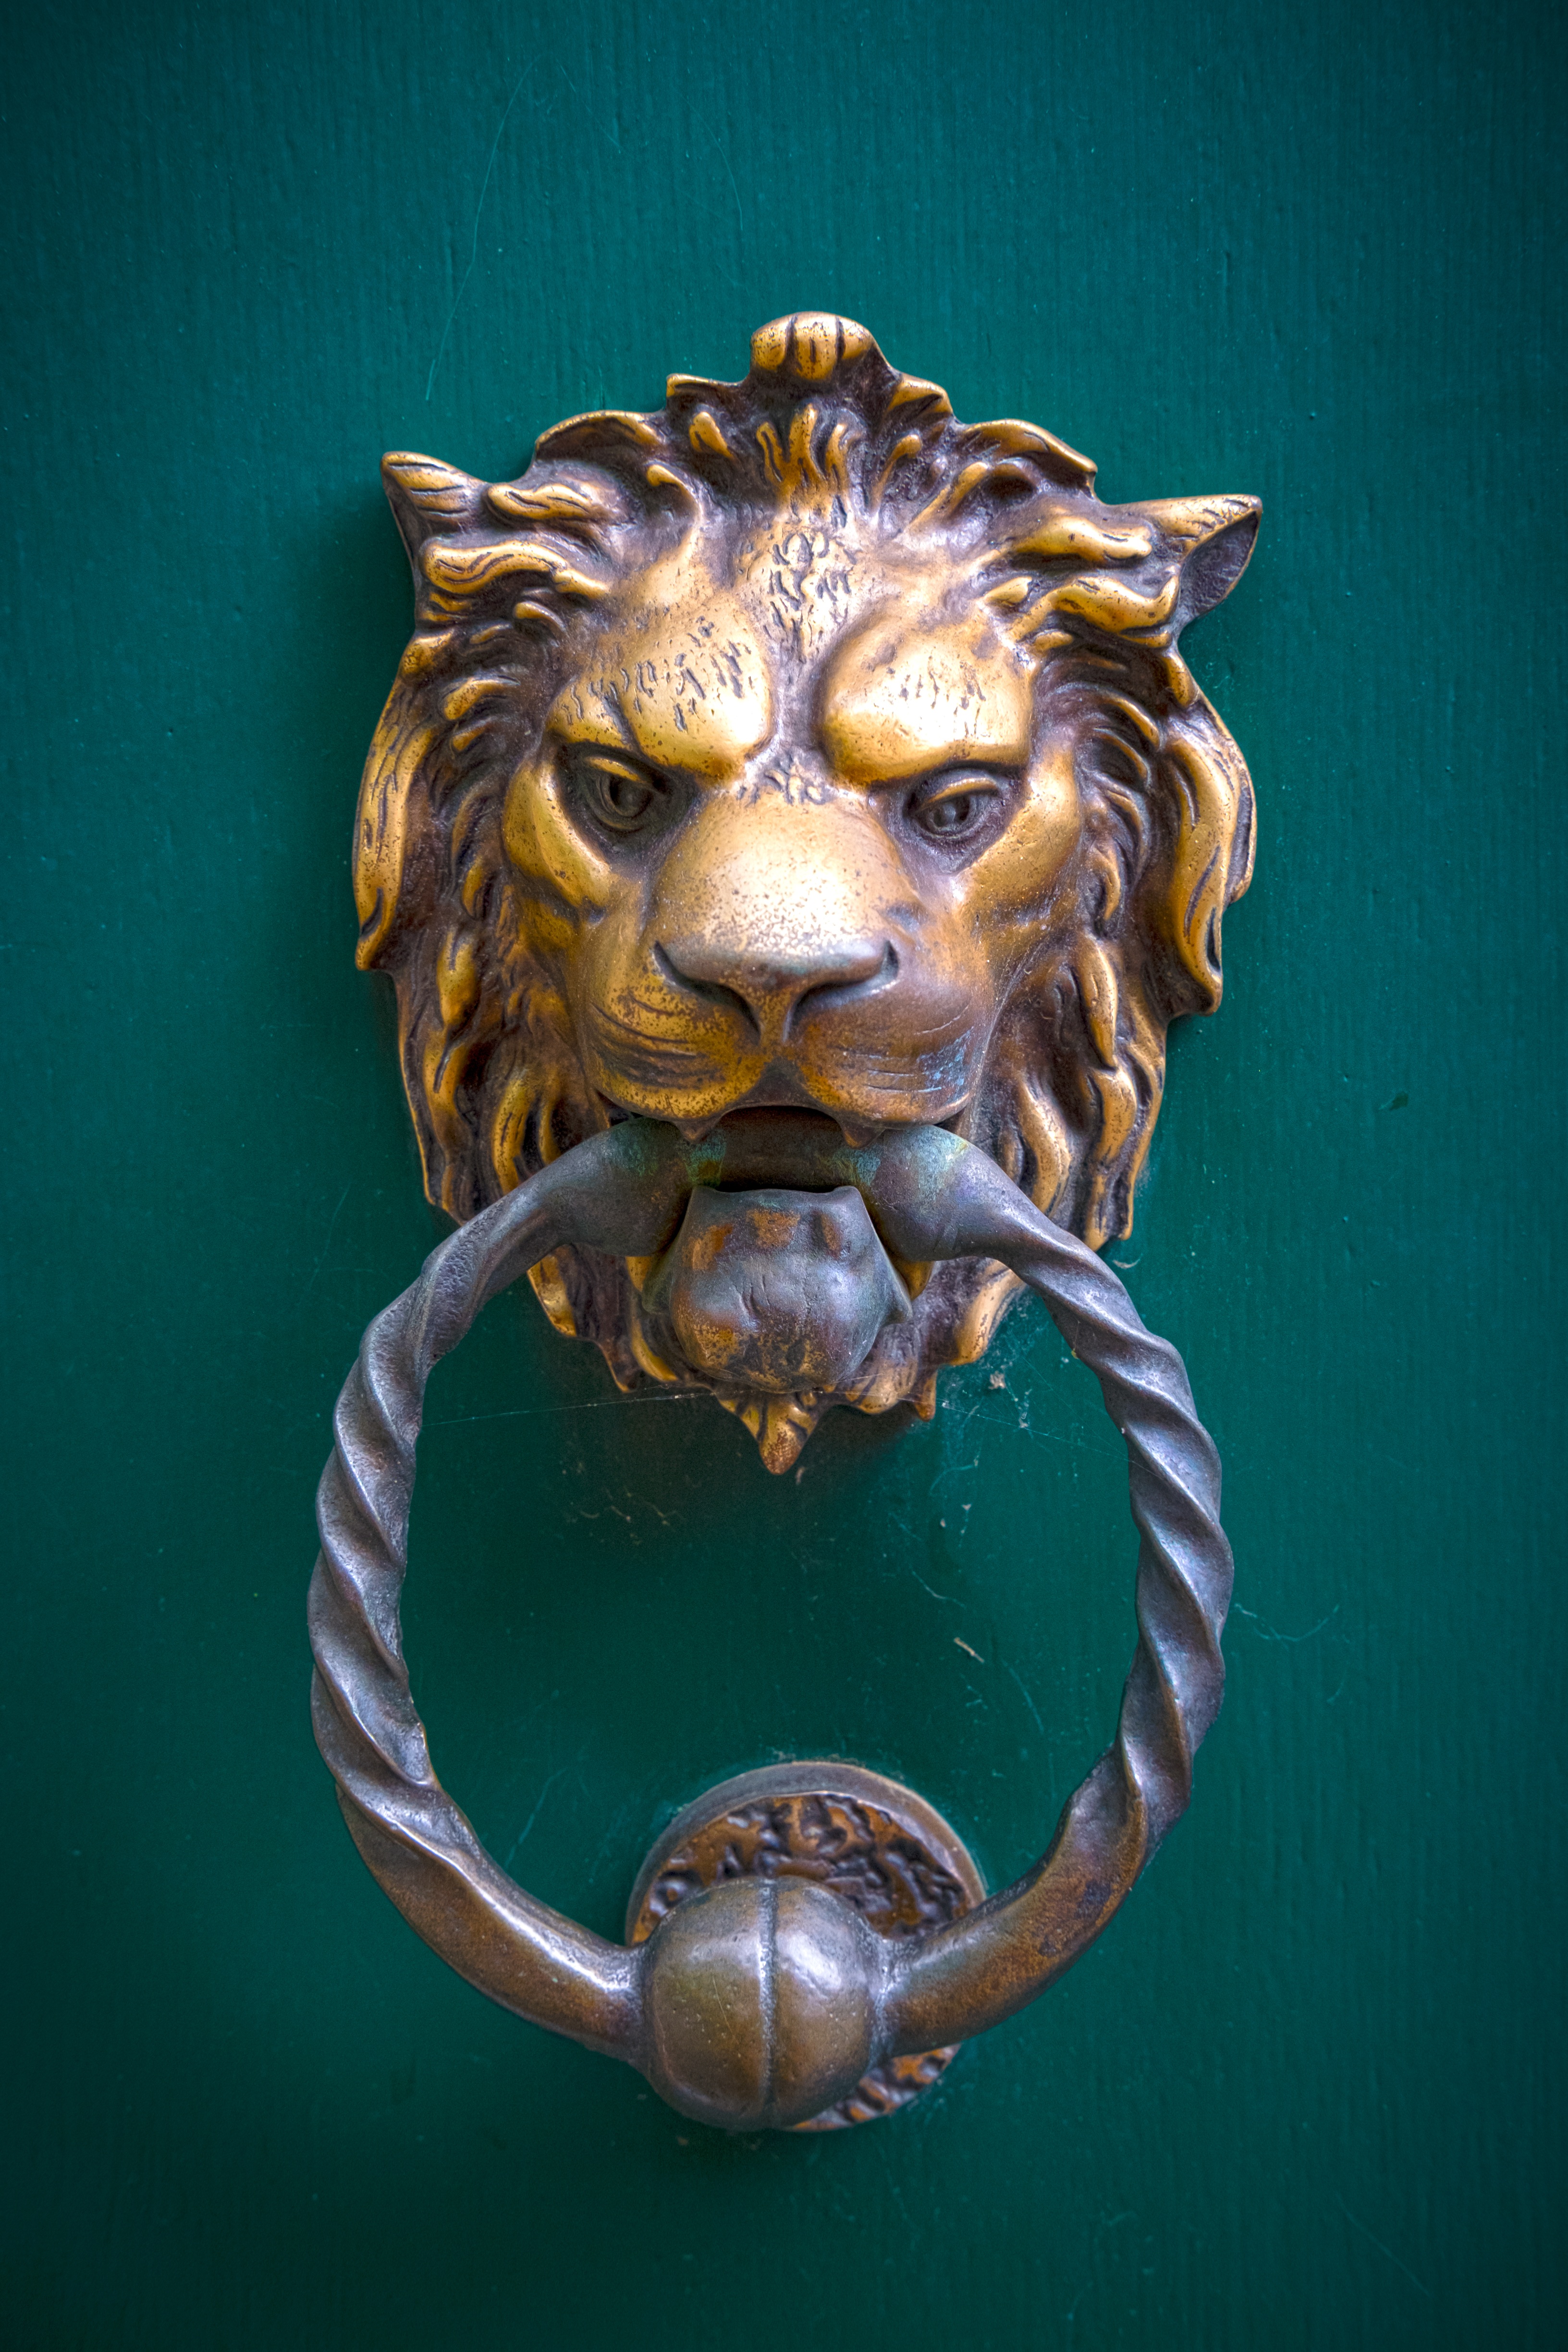
statue, artist, sculpture, art, head, carving, costume, bruges, door knocker, city in belgium, sculpture metal